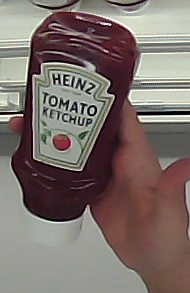
Product: heinz_ketchup